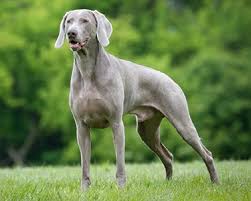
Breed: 235-n000096-Weimaraner